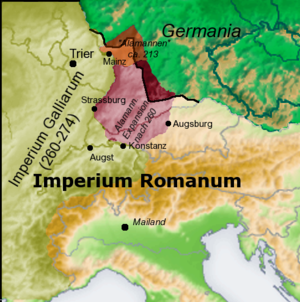
25 mars : inscription d'Auzia en Maurétanie Césarienne en l'honneur du chevalier Gargilius Martialis, victime d'une embuscade des Bavares après avoir capturé et mis à mort le chef berbère Faraxen.